French language in Canada

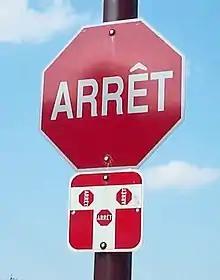
A Quebec French stop sign

Quebec is the only province whose sole official language is French. Today, 71.2 percent of Québécois people are first language francophones. About 95 percent of Quebecers speak French. However, many of the services the provincial government provides are available in English for the sizeable anglophone population of the province (notably in Montreal). For native French speakers, Quebec French is noticeably different in pronunciation and vocabulary from the French of France, sometimes called "Metropolitan French", but they are easily mutually intelligible in their formal varieties, and after moderate exposure, in most of their informal ones as well. The differences are primarily due to changes that have occurred in Quebec French and Parisian French since the 18th century, when Britain gained possession of Canada.